The King of Fighters: A New Beginning

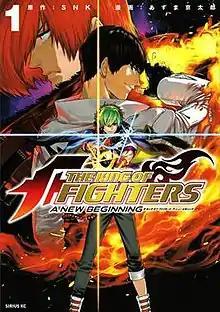
Cover of the first Japanese volume of "A New Beginning"

is a Japanese manga series authored by . The series has been serialized in Kodansha's "Magazine Pocket" since between January 2018, and August 2020. The series was collected in six "tankobon" volumes. The manga is an adaptation of SNK's 2016 fighting game "The King of Fighters XIV" and follows multiple characters who get involved in a new worldwide tournament led by a man known as Antonov with the elder martial artist Tung Fu Rue seeking to train his students across the multiple fights. Seven Seas Entertainment licensed the manga for a North American release with the first volume released in March 2020.